Alt-right

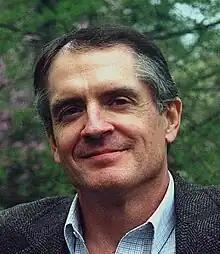
The American white nationalist ideologue Jared Taylor became a revered figure among the alt-right; events organized by his American Renaissance group were attended by many alt-right members.

American white nationalists believed that the United States had been created as a nation explicitly for white people of European descent and that it should remain that way. Many called for the formation of an explicitly white ethnostate. Seeking to distance themselves from the violent, skinhead image of neo-Nazi and KKK groups, several white nationalist ideologues—namely Jared Taylor, Peter Brimelow, and Kevin B. MacDonald—sought to cultivate an image of respectability and intellectualism through which to promote their views. Hawley later termed their ideology "highbrow white nationalism", and noted its particular influence on the alt-right. Taylor, for instance, became a revered figure in alt-right circles.